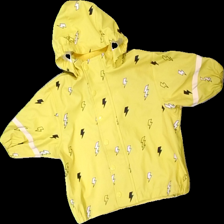
View: front
Type: Outerwear
Category: Children
Brand: Lindex
Colors: Yellow, Black, White
Material: 100% polyester
Pattern: Other
Cut: Regular
Size: 80
Season: All
Price range: 50-100
Recommended usage: Reuse